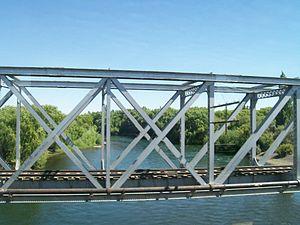
Le río Neuquén est un important cours d'eau de la Patagonie argentine. Il coule entièrement sur le territoire de la province de même nom, bien que dans ses derniers kilomètres il serve de frontière avec la province de Río Negro.